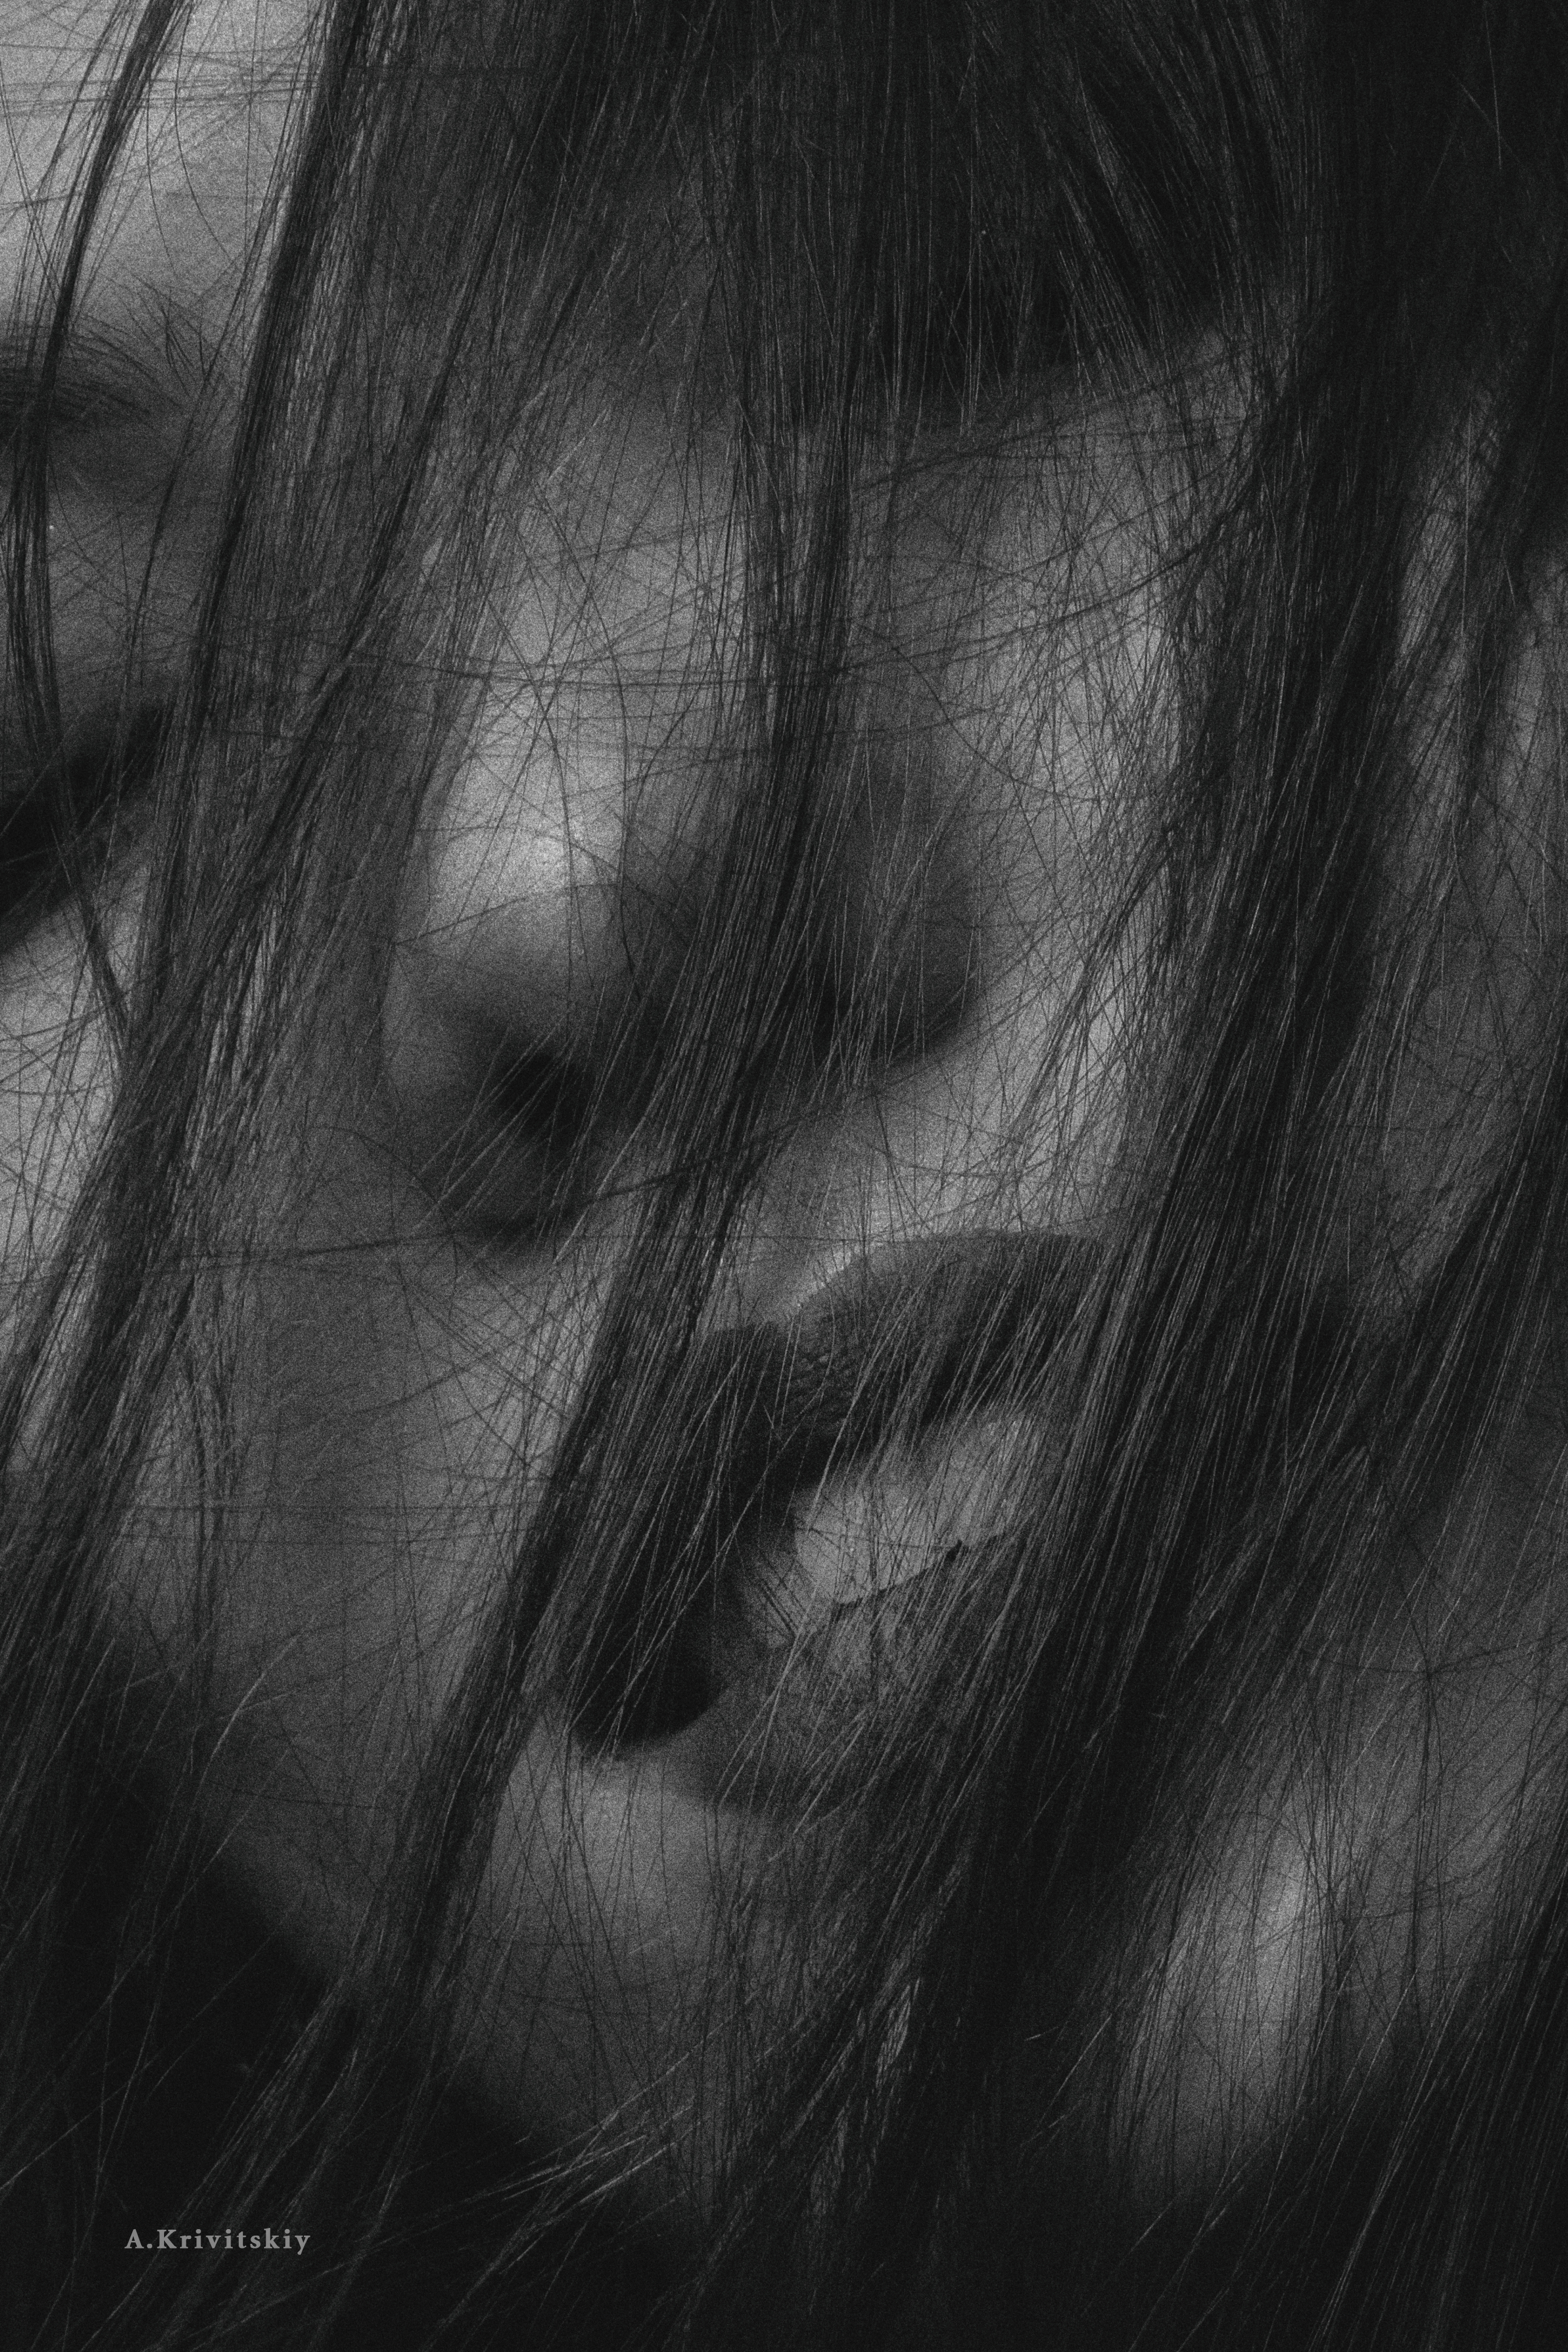
girl, portrait, retro, face, beautiful, look, studio, monochrome, donate, eyelash, grey, wood, Tints and shades, pattern, flash photography, darkness, monochrome photography, visual arts, twig, flesh, fur, still life photography